Raja Vaaru Rani Gaaru

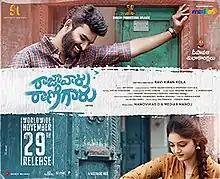
Theatrical release poster

Raja Vaaru Rani Gaaru is a 2019 Indian Telugu-language romantic drama film directed by Ravi Kiran Kola and starring debutantes Kiran Abbavaram and Rahasya Gorak.